Plant community

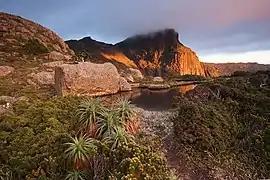
Alpine Heathland plant community at High Shelf Camp near Mount Anne, Tasmania, Australia

Plant communities having a stable composition after a relatively long period free of disturbance represent the potential natural vegetation, or “climax” plant community and are often called "Plant Associations." A Plant Association can be conceptual, and gives an indication of the direction of succession. The USDA Forest Service collects field data, performs spatial statistics, and maps potential plant associations to assist in planting and restoration efforts. The US Bureau of Land Management also establishes plant communities using "Ecological Sites," which are roughly equivalent to plant associations.